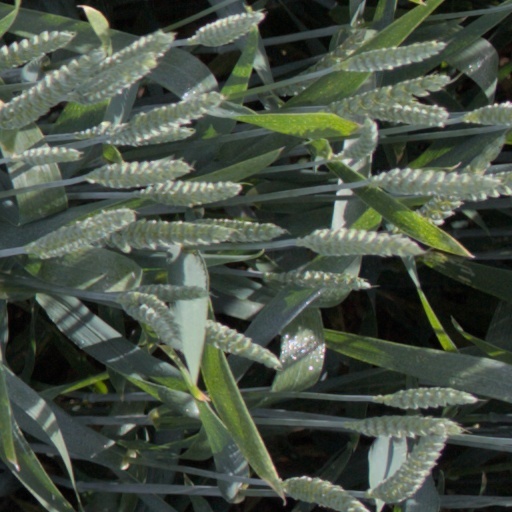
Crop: wheat